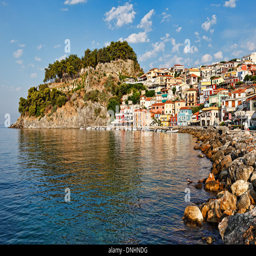
the bay with the colorful houses